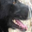
Label: dog